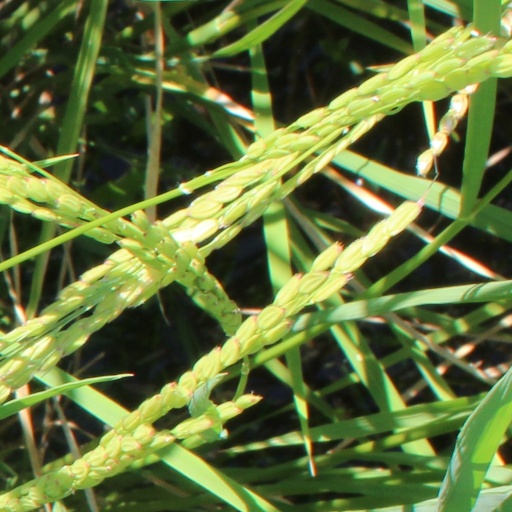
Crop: rice